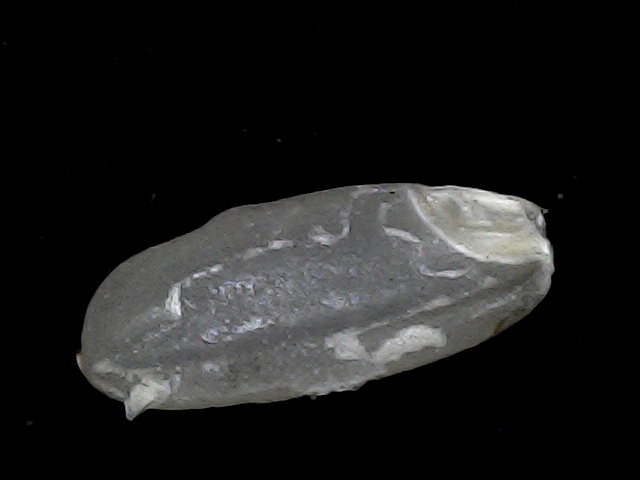
Rice variety: BR22